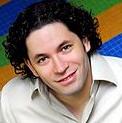
Age: 26